Washburn-Fair Oaks Mansion District

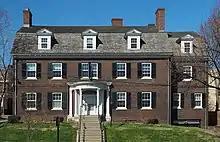
The Luther Farrington House from the east

The Luther Farrington House, at 2100 Stevens Avenue South, is also in the Georgian Revival style. The building is currently known as the Hartwell Center for Mentoring, named after John and Lucy Hartwell (also related to the Crosby family) who purchased the building and donated it to the Minneapolis Jaycees, which in turn sold it to Bolder Options, a locally based youth mentoring program.